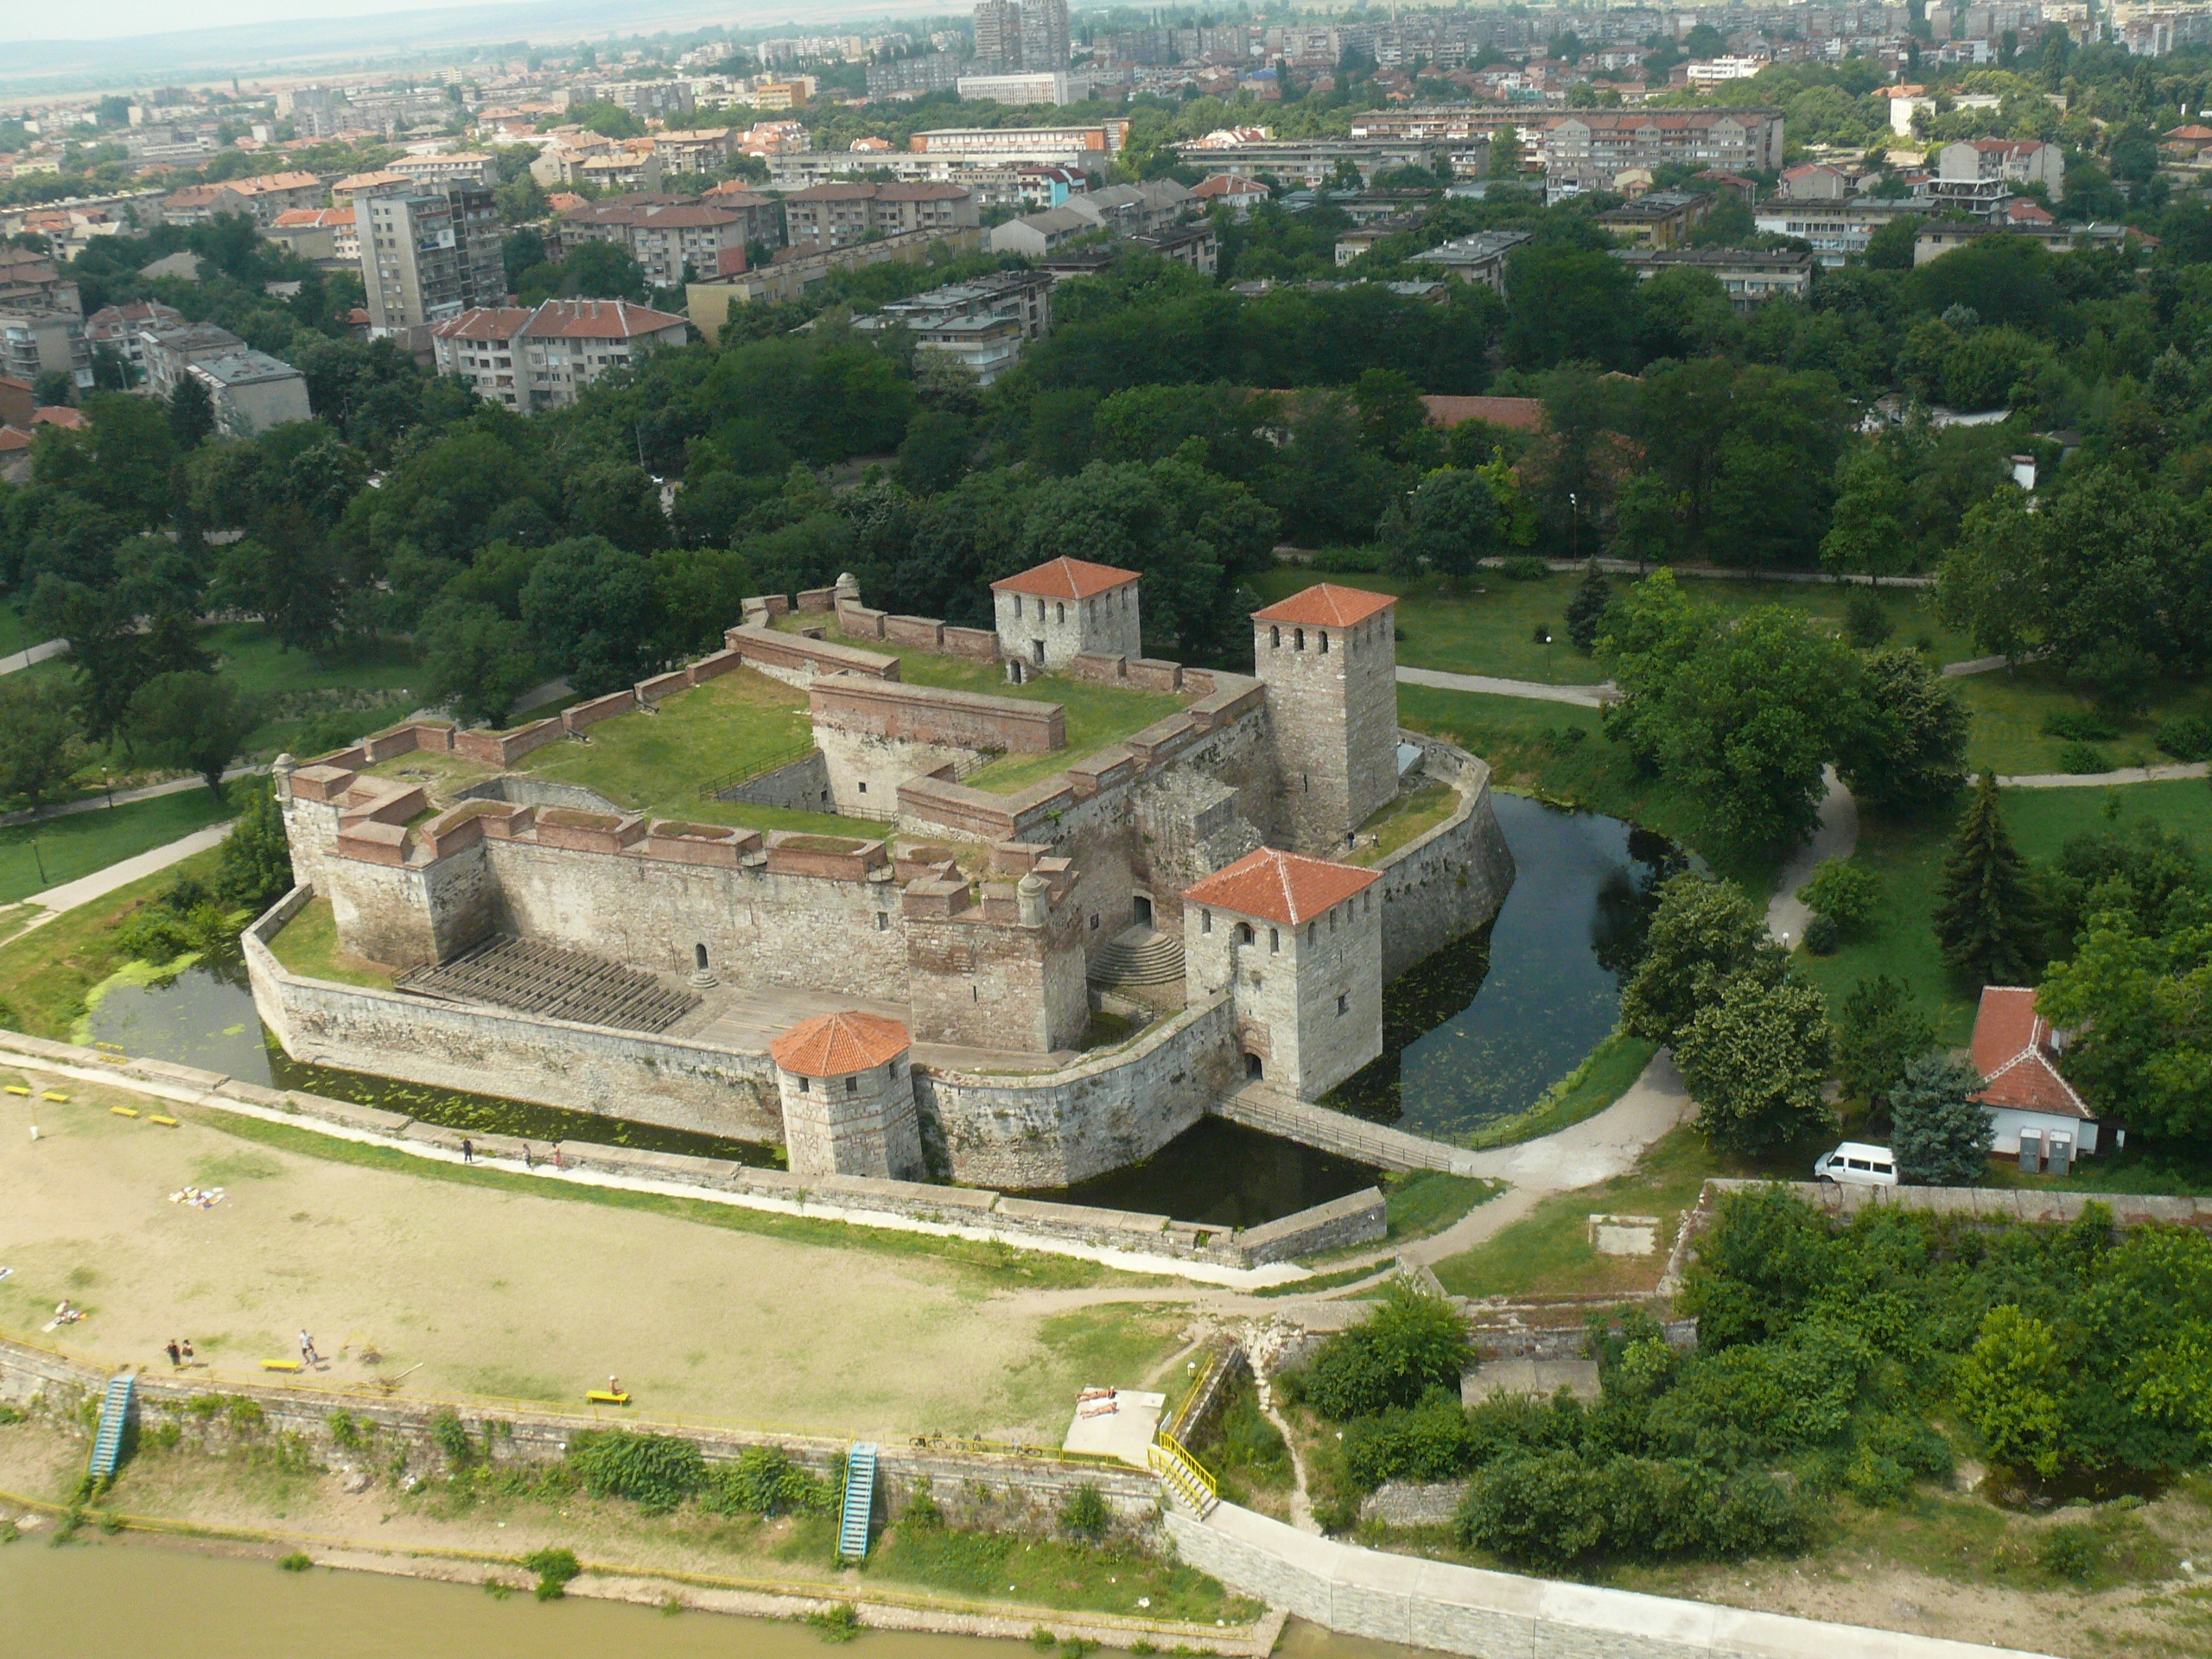
building, palace, castle, landmark, property, fortification, place of worship, fortress, monastery, estate, bulgaria, bird's eye view, archaeological site, aerial photography, unesco world heritage site, historic site, the danube, vidin, fortress reel vidini towers